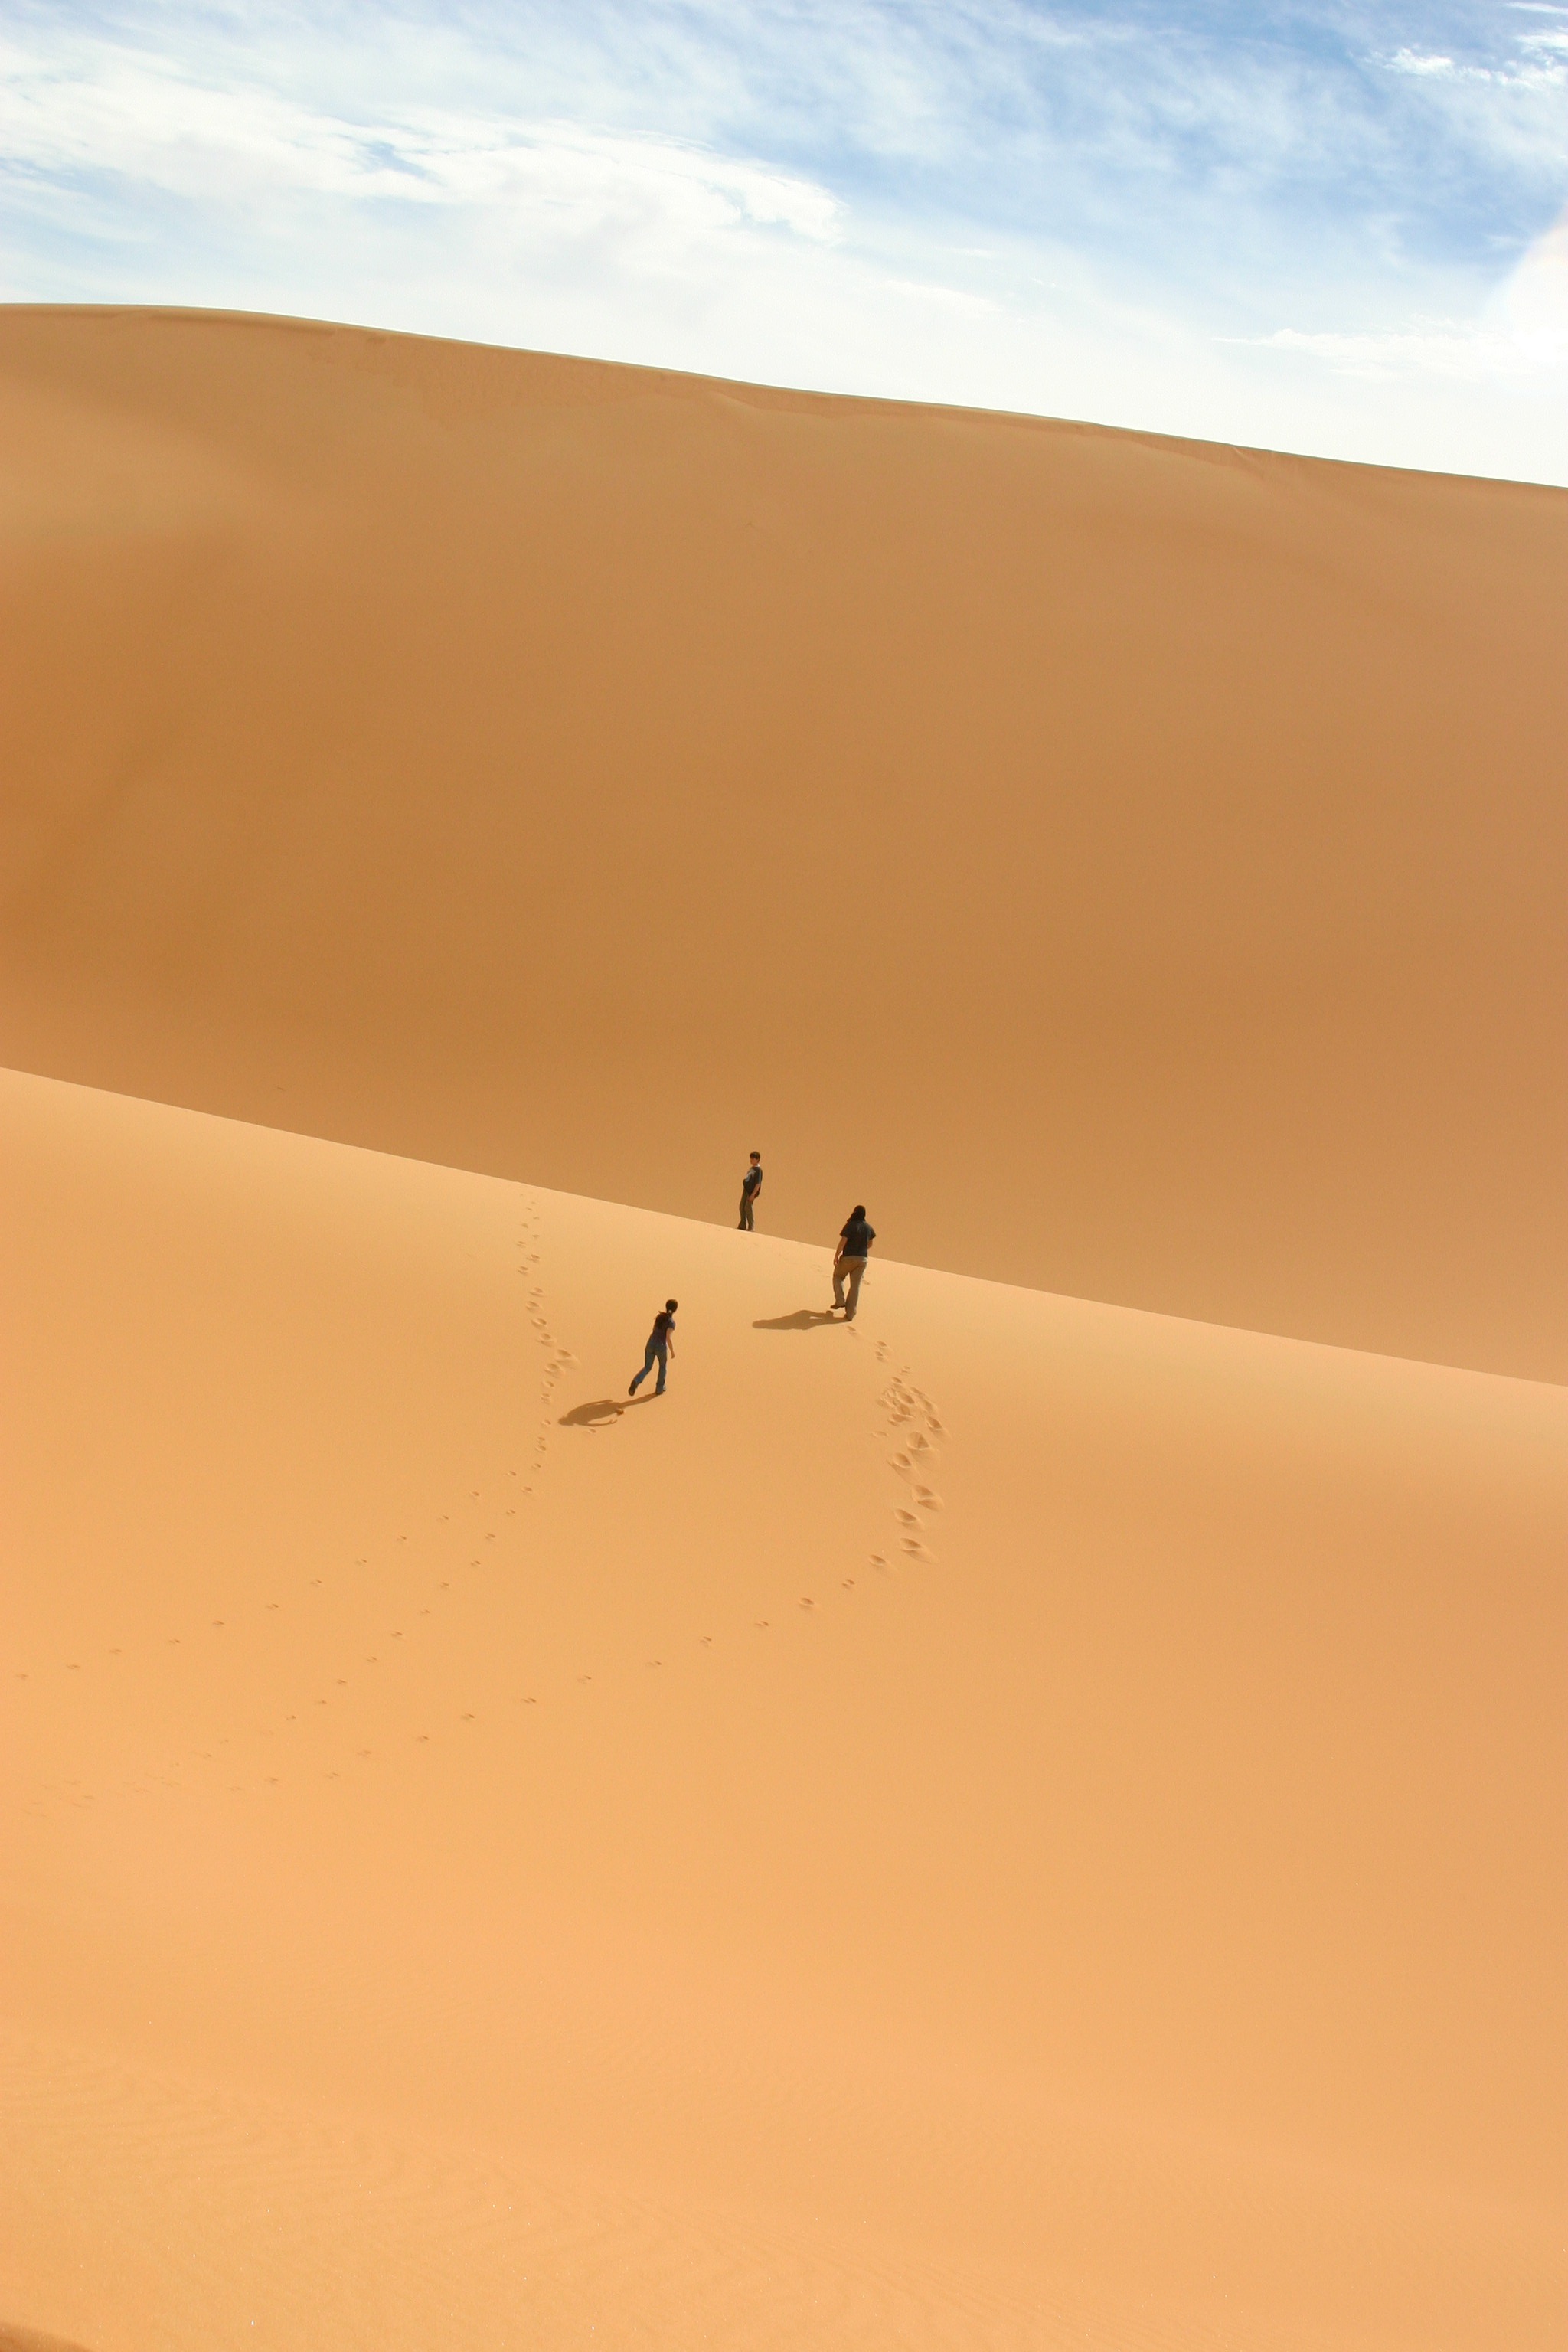
landscape, sand, desert, dune, grassland, duna, habitat, sahara, wadi, landform, erg, natural environment, geographical feature, aeolian landform